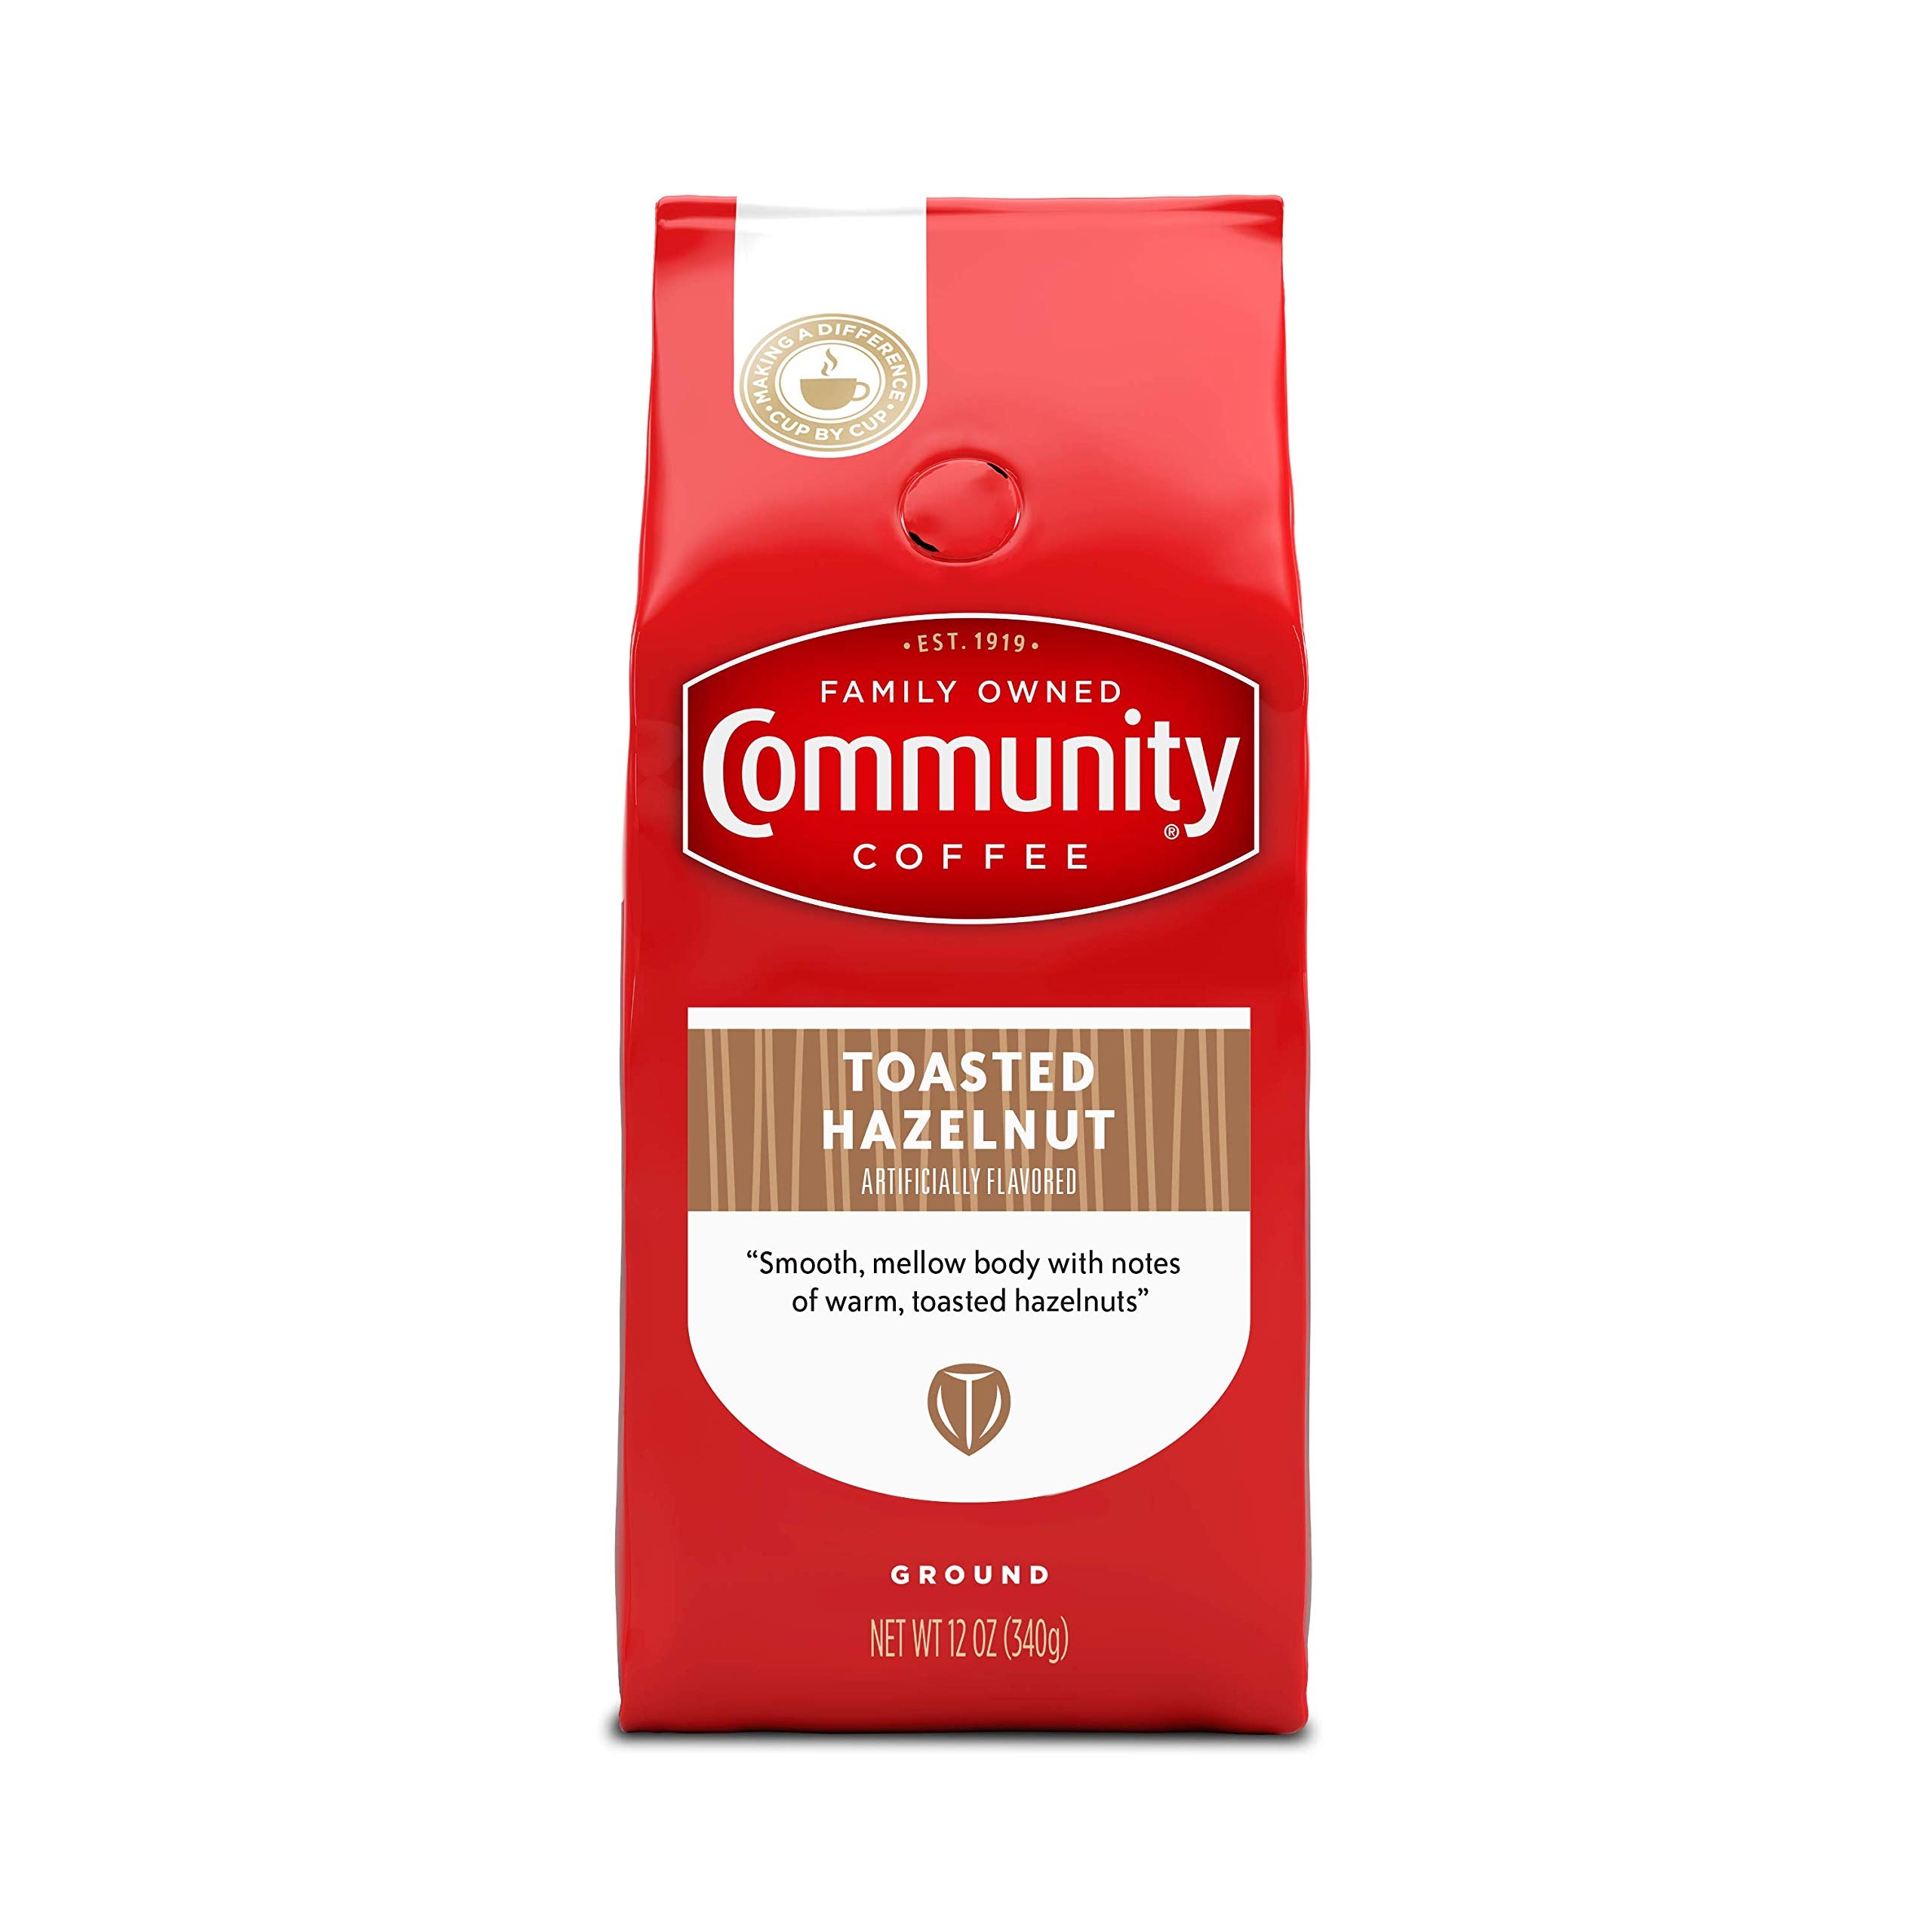
Item Name: Community Coffee Toasted Hazelnut Flavored 12 Ounce, Medium Roast Ground Coffee, 12 Ounce Bag (Pack of 1)
Bullet Point 1: Hazelnut Flavored Coffee: Enjoy the rich, smooth flavor of warm, toasted hazelnuts perfectly balanced with medium roasted coffee; It's sweet with medium full body and medium brightness
Bullet Point 2: Ground Beans: We take high quality 100% Arabica beans, roast and grind them to perfection; Our ground coffee is constantly watched, brewed and tasted by our experts for rich, flavorful coffee
Bullet Point 3: Community Is Everything: From using responsibly sourced coffee beans to programs that support military service members, local schools and more, Community Coffee gives back to our partners and local communities in every way we can
Bullet Point 4: How You Like It: Ground to perfection to brew as drip coffee, pour over or use in your French press; Plenty of options for every taste including hot, iced or cold brew coffee
Bullet Point 5: Quality Assured: All of our coffee beans go through a rigorous scoring system for body, balance, flavor and aroma. Only then can they be considered fit to bear the Community Coffee name
Value: 12.0
Unit: Ounce

Price: 8.775